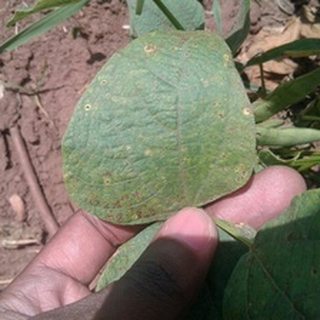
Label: bean_rust